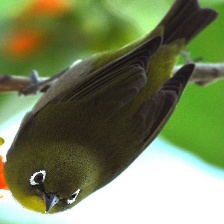
Species: MALAGASY WHITE EYE
Scientific name: ZOSTEROPS MADERASPATANUS